Malala Yousafzai

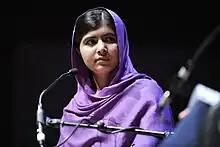
Yousafzai at Women of the World Festival, 2014

A children's edition of the memoir was published in 2014 under the title "I Am Malala: How One Girl Stood Up for Education and Changed the World". According to "Publishers Weekly", in 2017 the book had sold almost 2 million copies, and there were 750,000 copies of the children's edition in print.